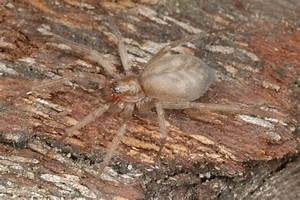
Label: spider